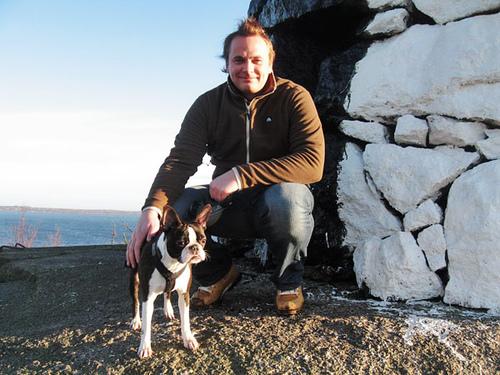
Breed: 230-n000084-Boston_bull